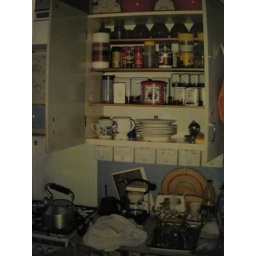
Typical kitchen cabinet in an apartment on Prospekt Gagarina.